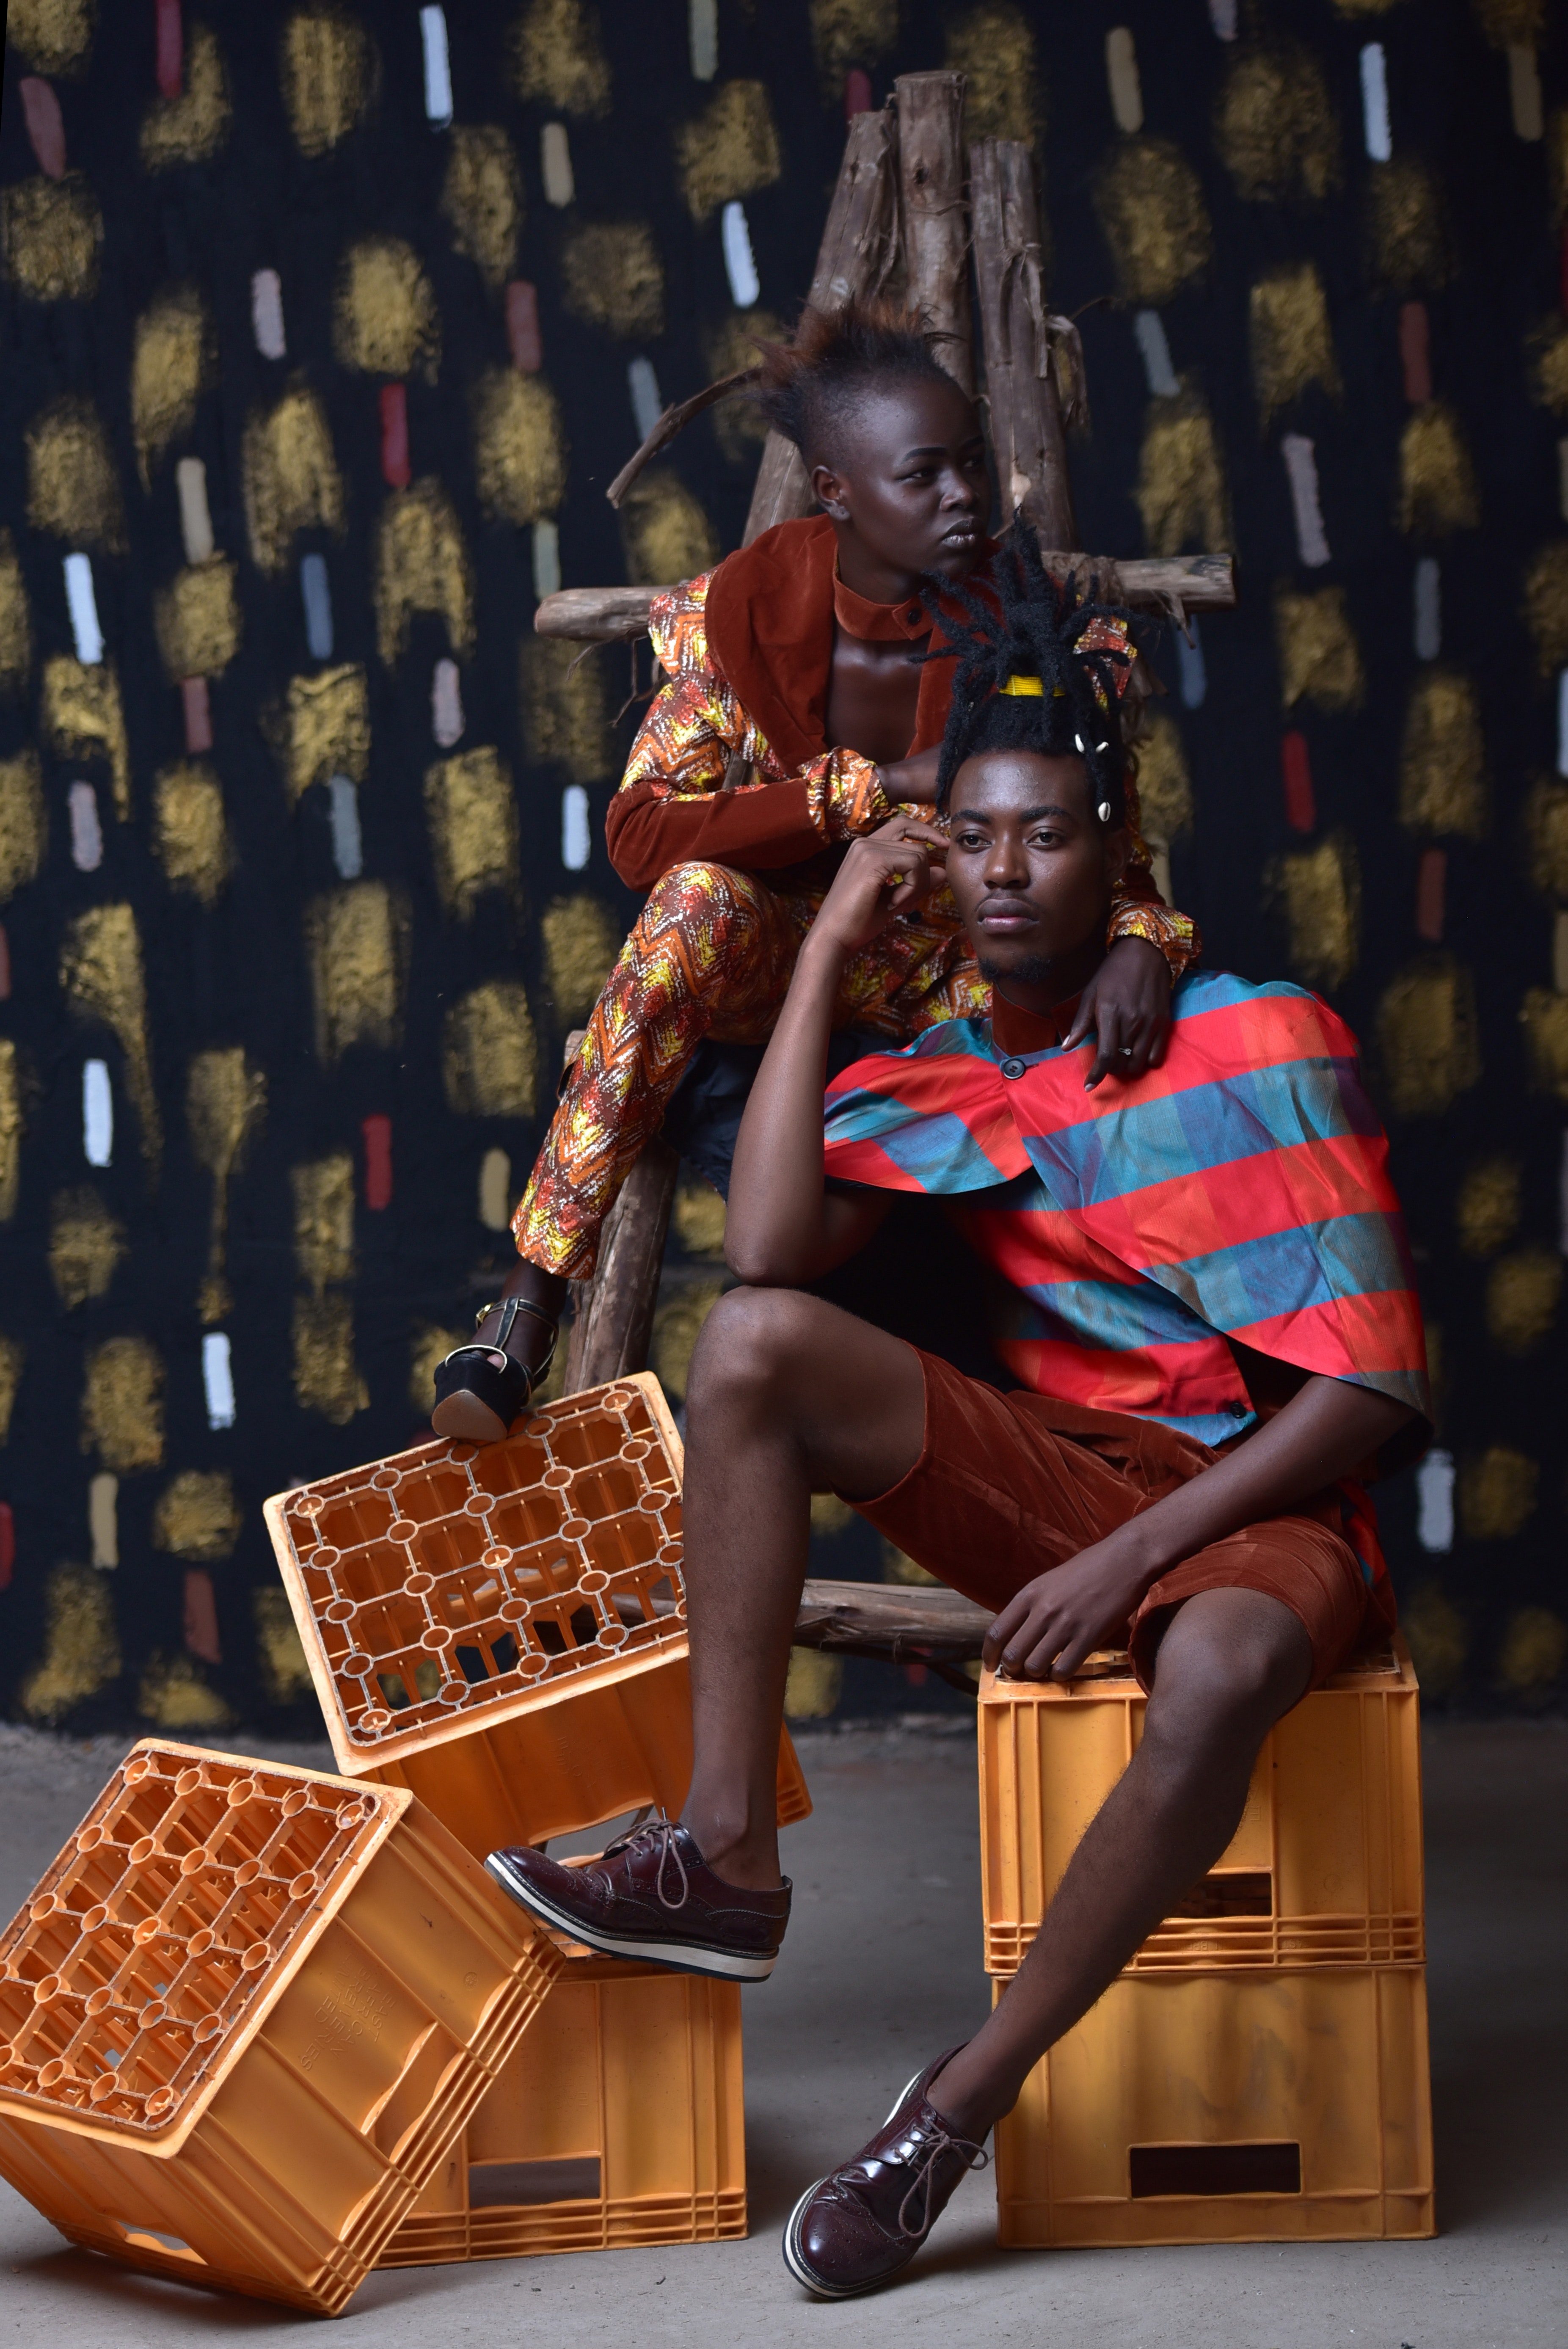
sitting, furniture, chair